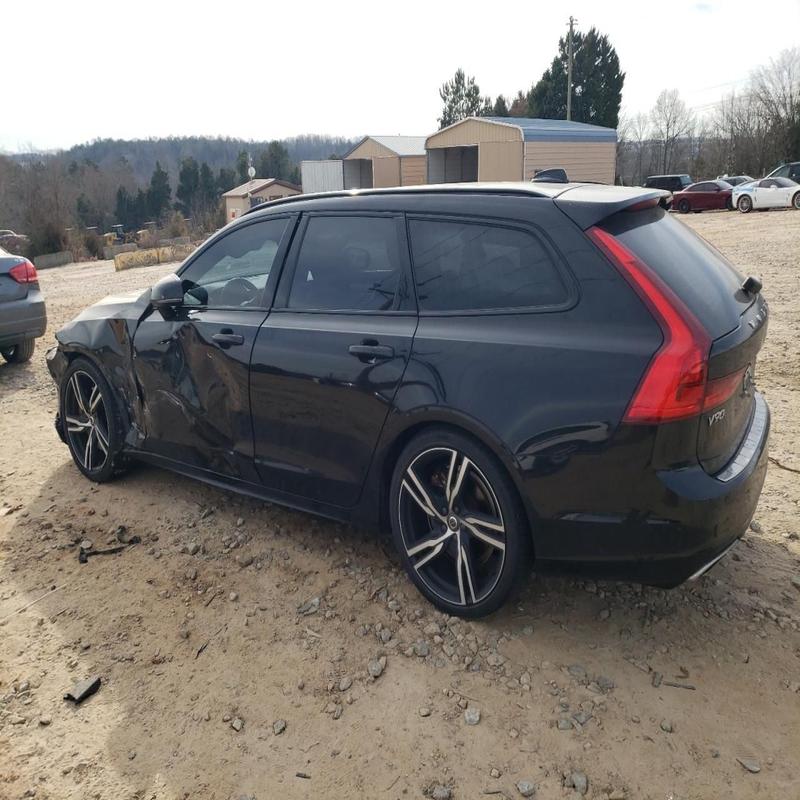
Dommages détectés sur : aile avant gauche, porte avant gauche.
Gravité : mineur